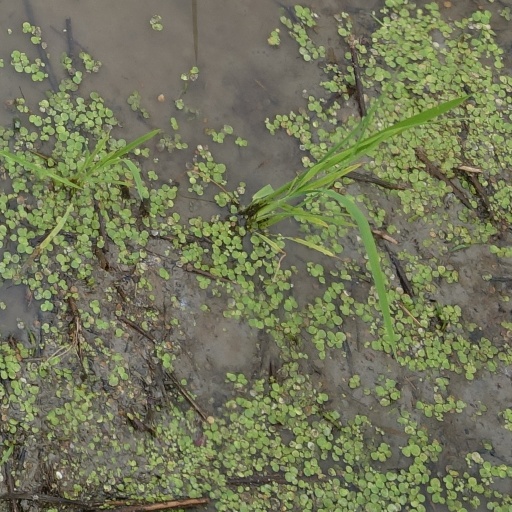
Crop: rice